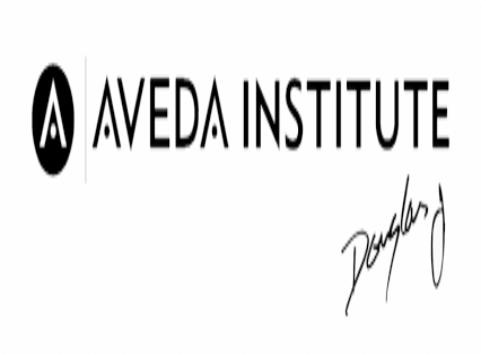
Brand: Aveda
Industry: Necessities